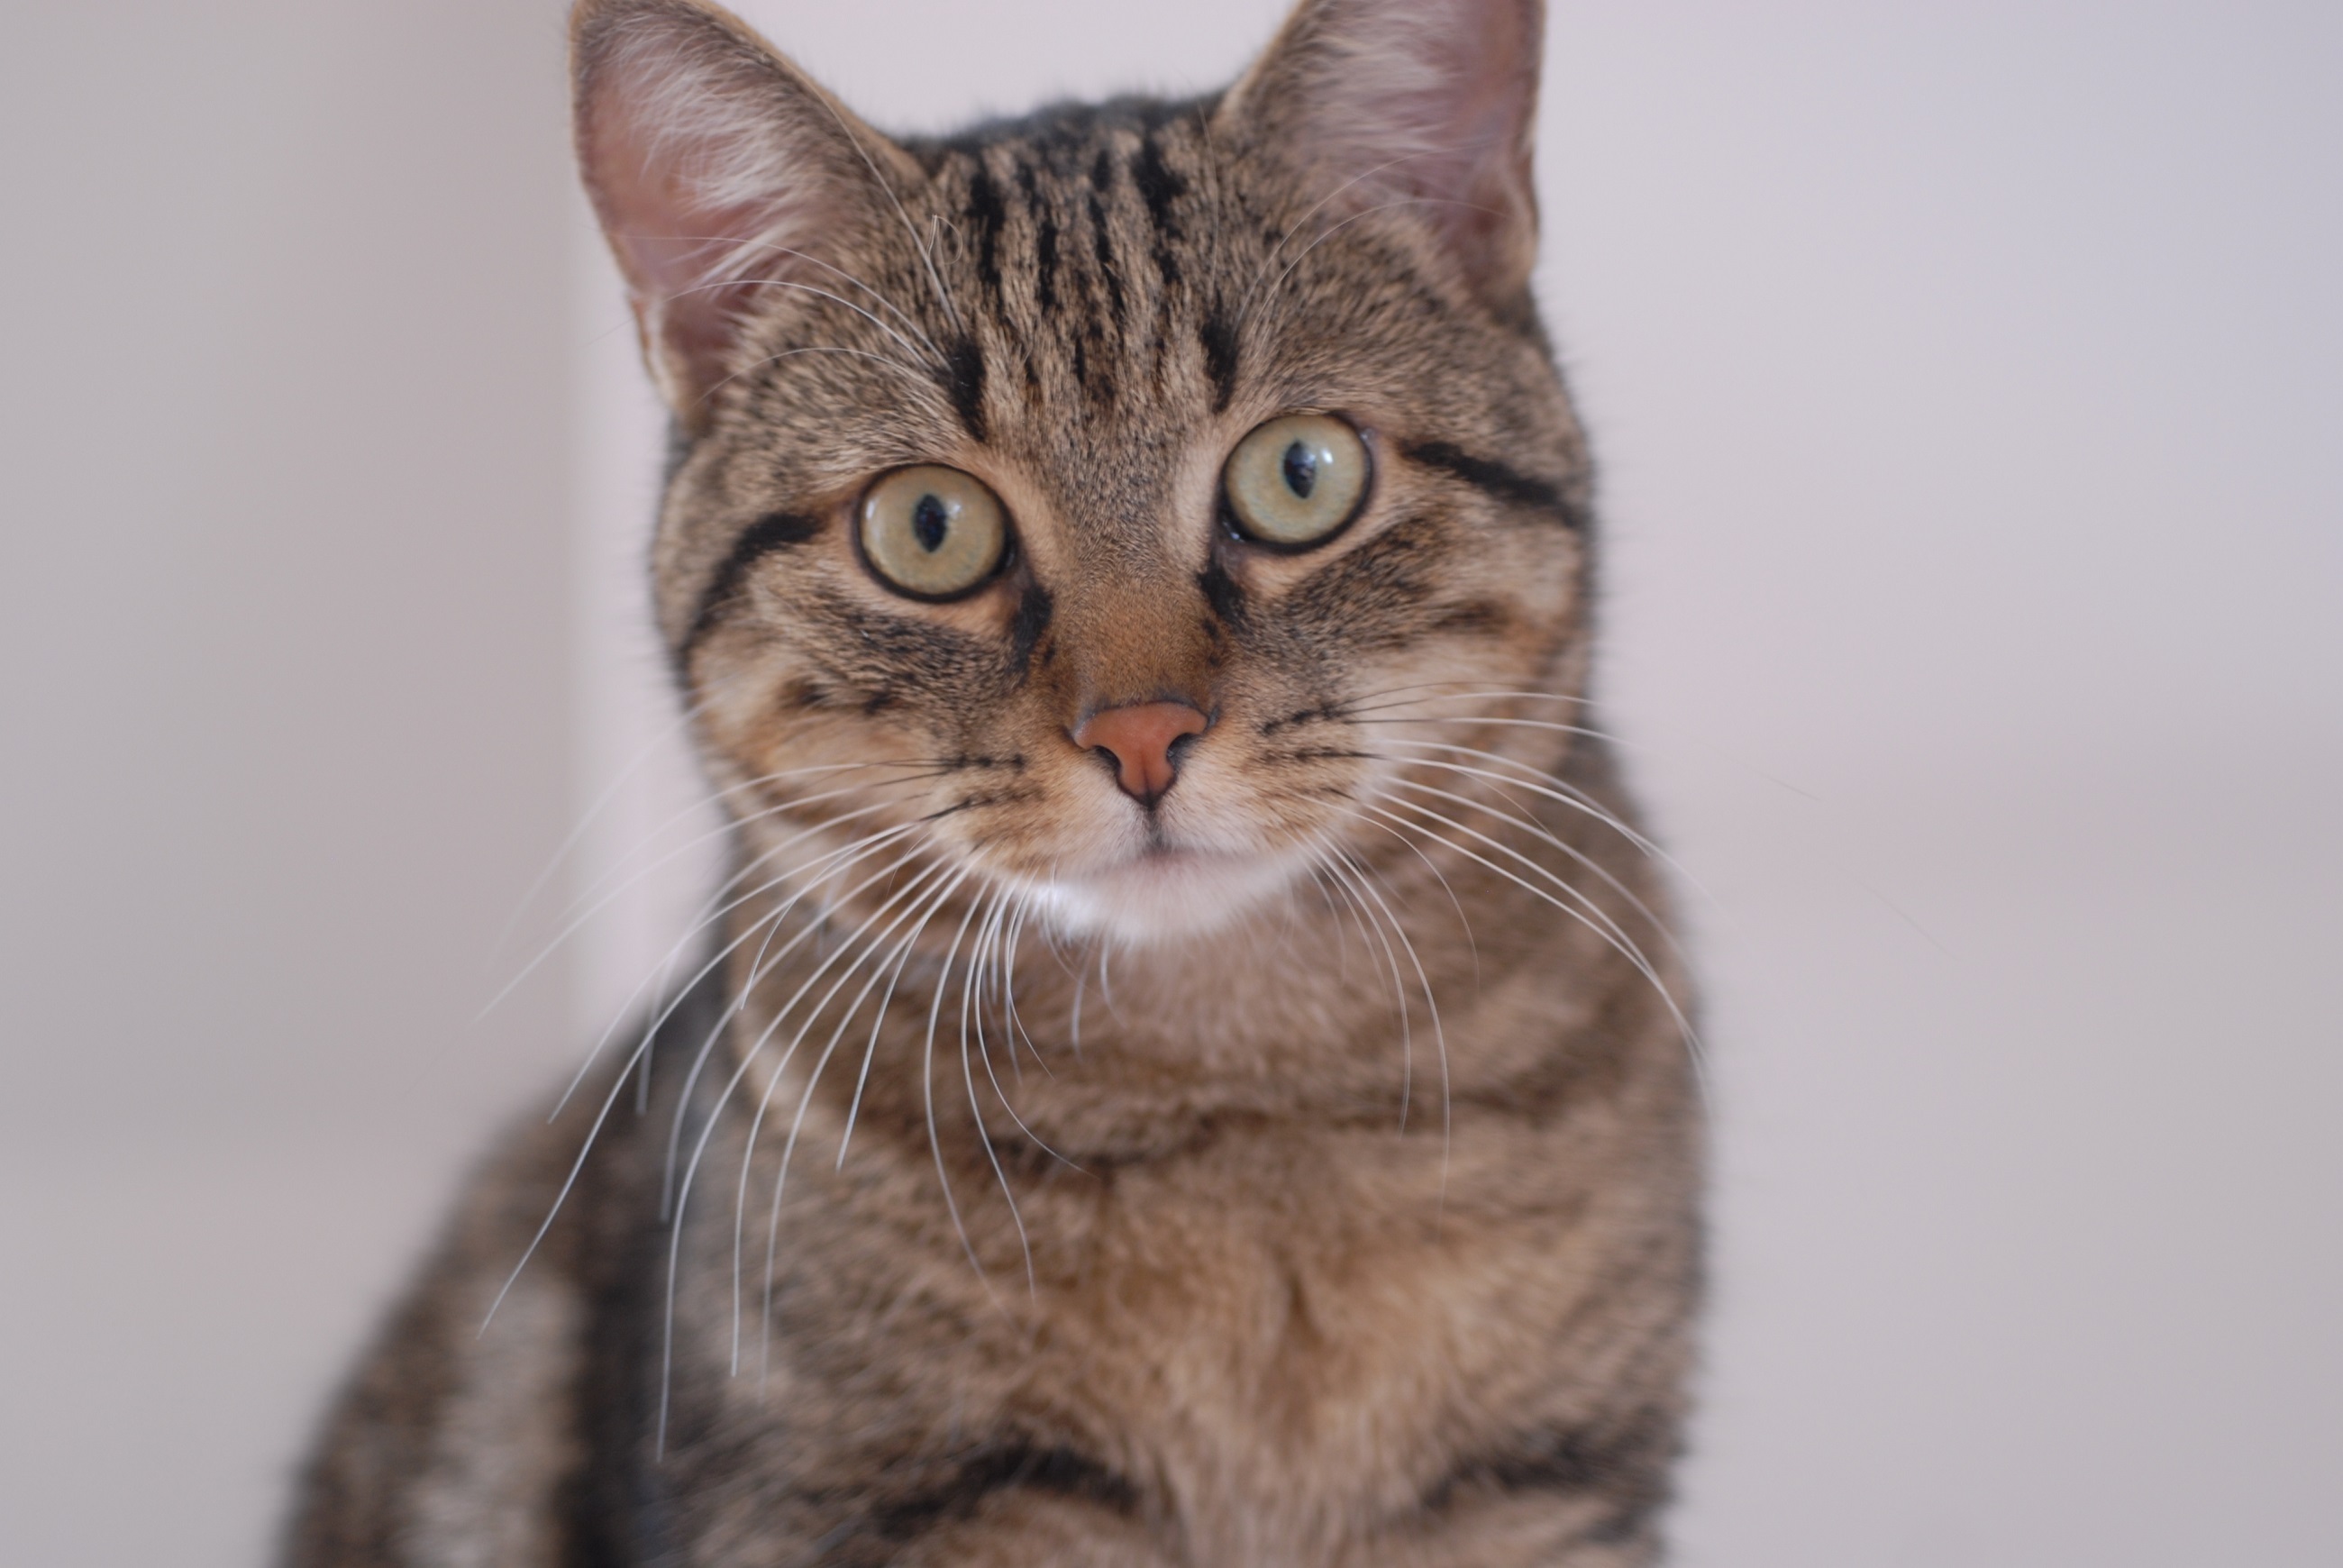
sweet, animal, cute, looking, pet, fur, portrait, cat, sitting, feline, mammal, fauna, face, eyes, whiskers, ears, head, vertebrate, domestic, adorable, curious, tabby cat, bengal, european shorthair, small to medium sized cats, cat like mammal, carnivoran, domestic short haired cat, pixie bob, american shorthair, ocicat, toyger